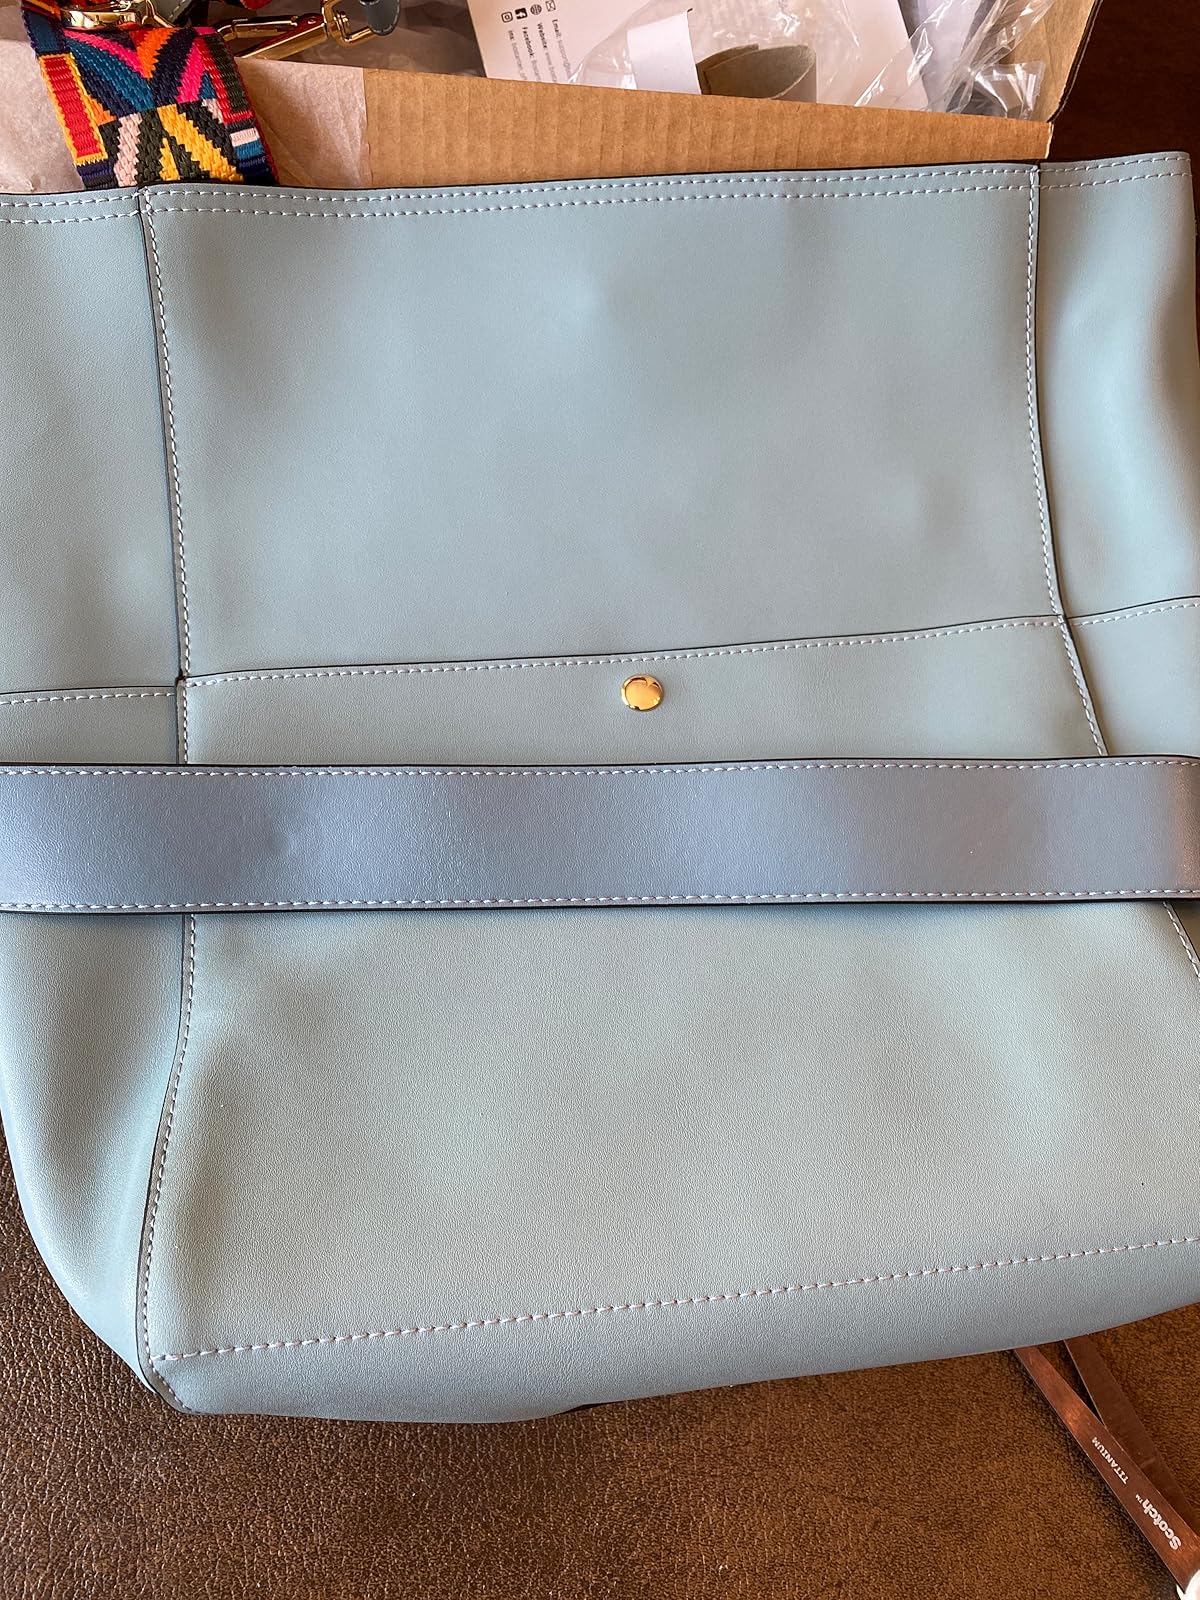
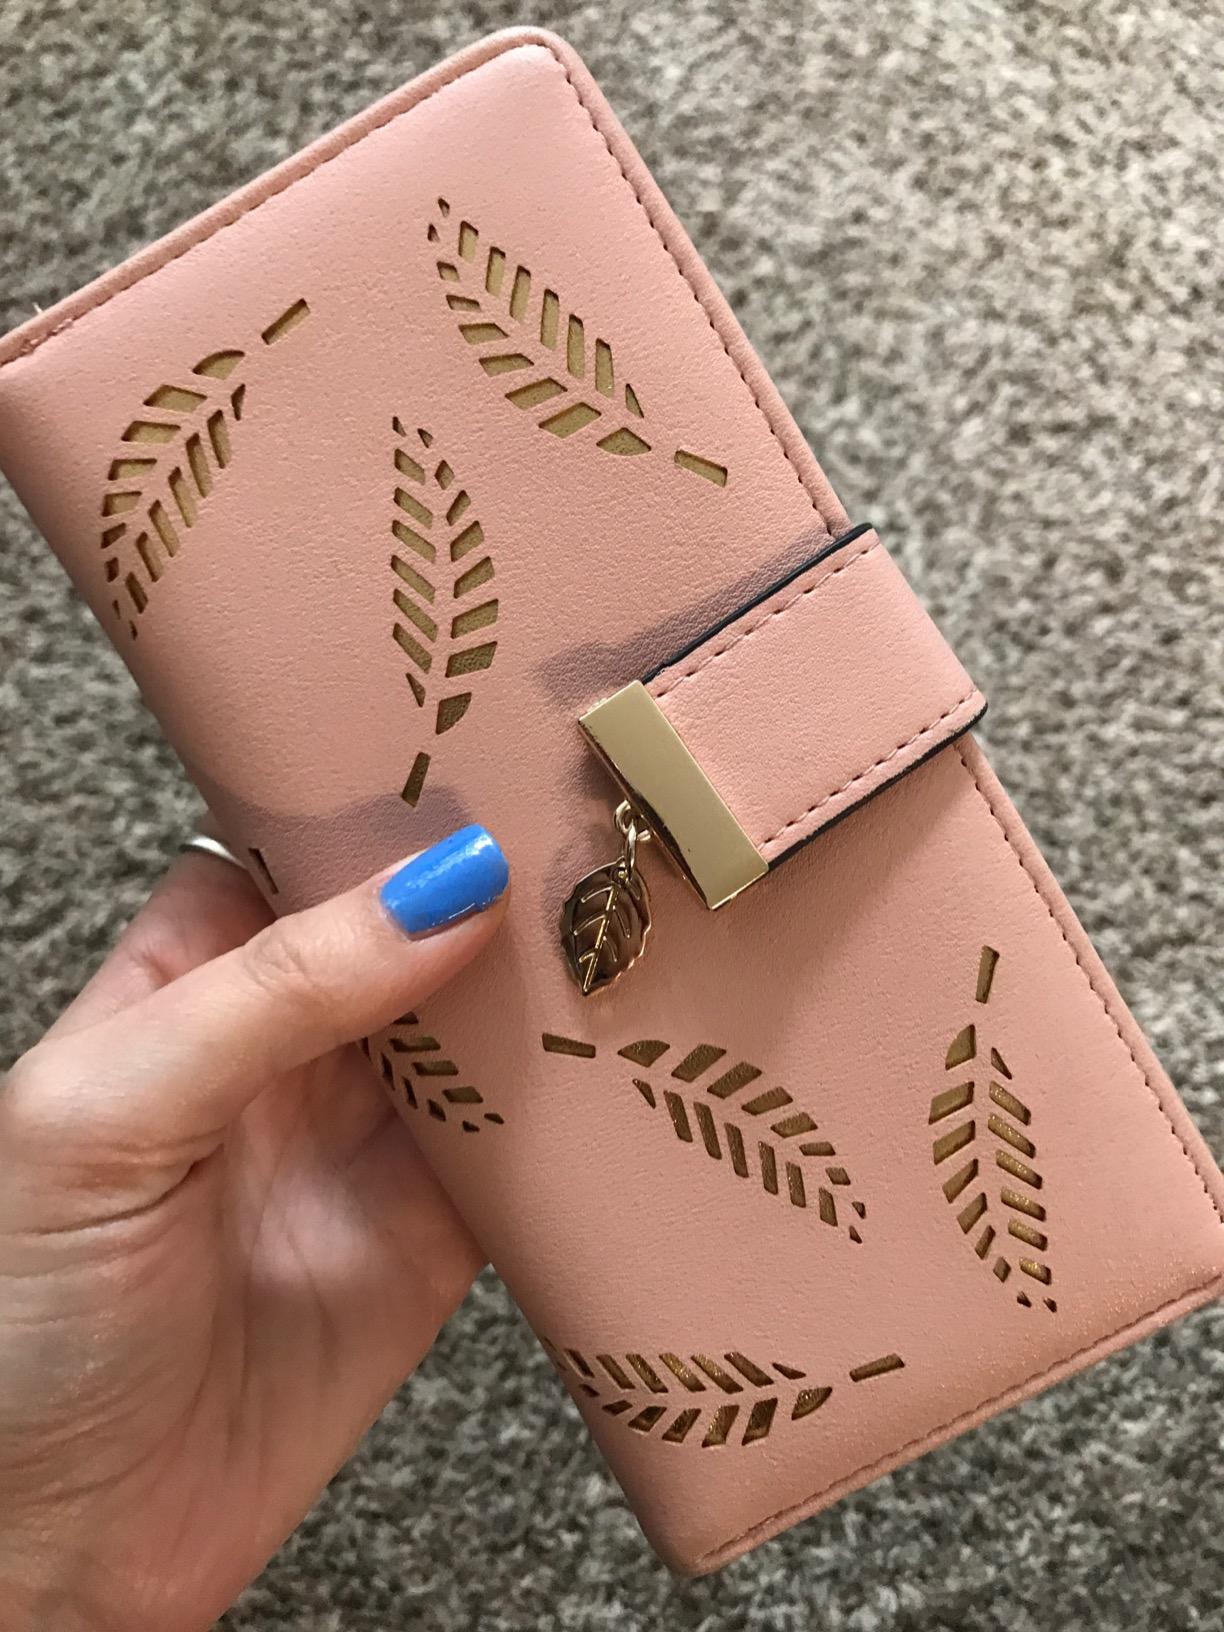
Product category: accessories_handbag
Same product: no